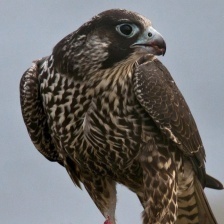
Species: PEREGRINE FALCON
Scientific name: FALCO PEREGRINUS